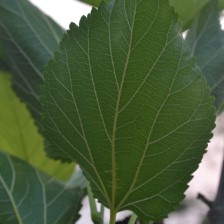
Variety: ChiangMaiBuriram60